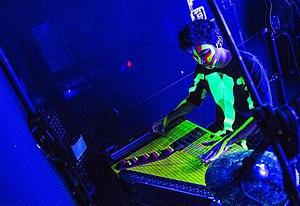
Cette image montre un des musiciens présent sur la scene des Blue Man.
Le Blue Man Group est un groupe artistique fondé en 1991 à New York par Phil Stanton, Chris Wink et Matt Goldman.